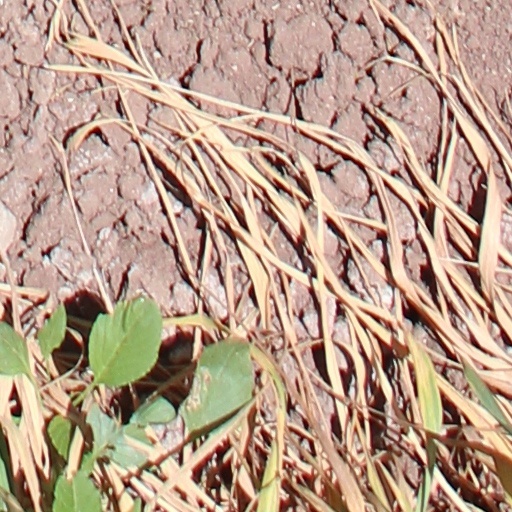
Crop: wheat